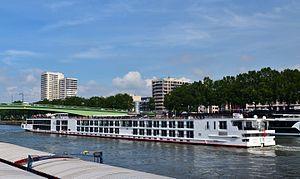
Rouen [ʁwɑ̃] est une commune du Nord-Ouest de la France traversée par la Seine. Préfecture du département de la Seine-Maritime, elle est le chef-lieu de la Normandie réunifiée après avoir été, jusqu'en 2015, celui de la Haute-Normandie.